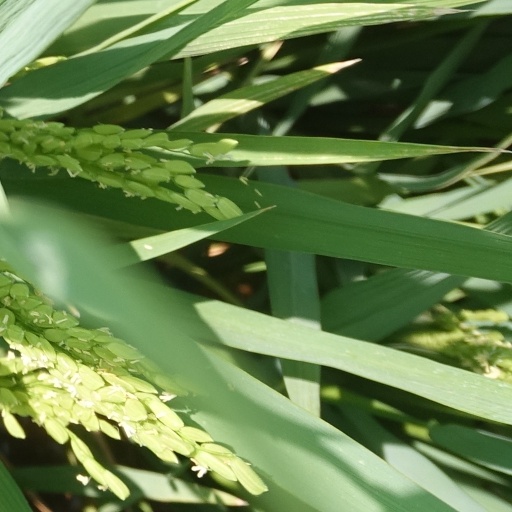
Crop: rice